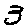
Label: 3